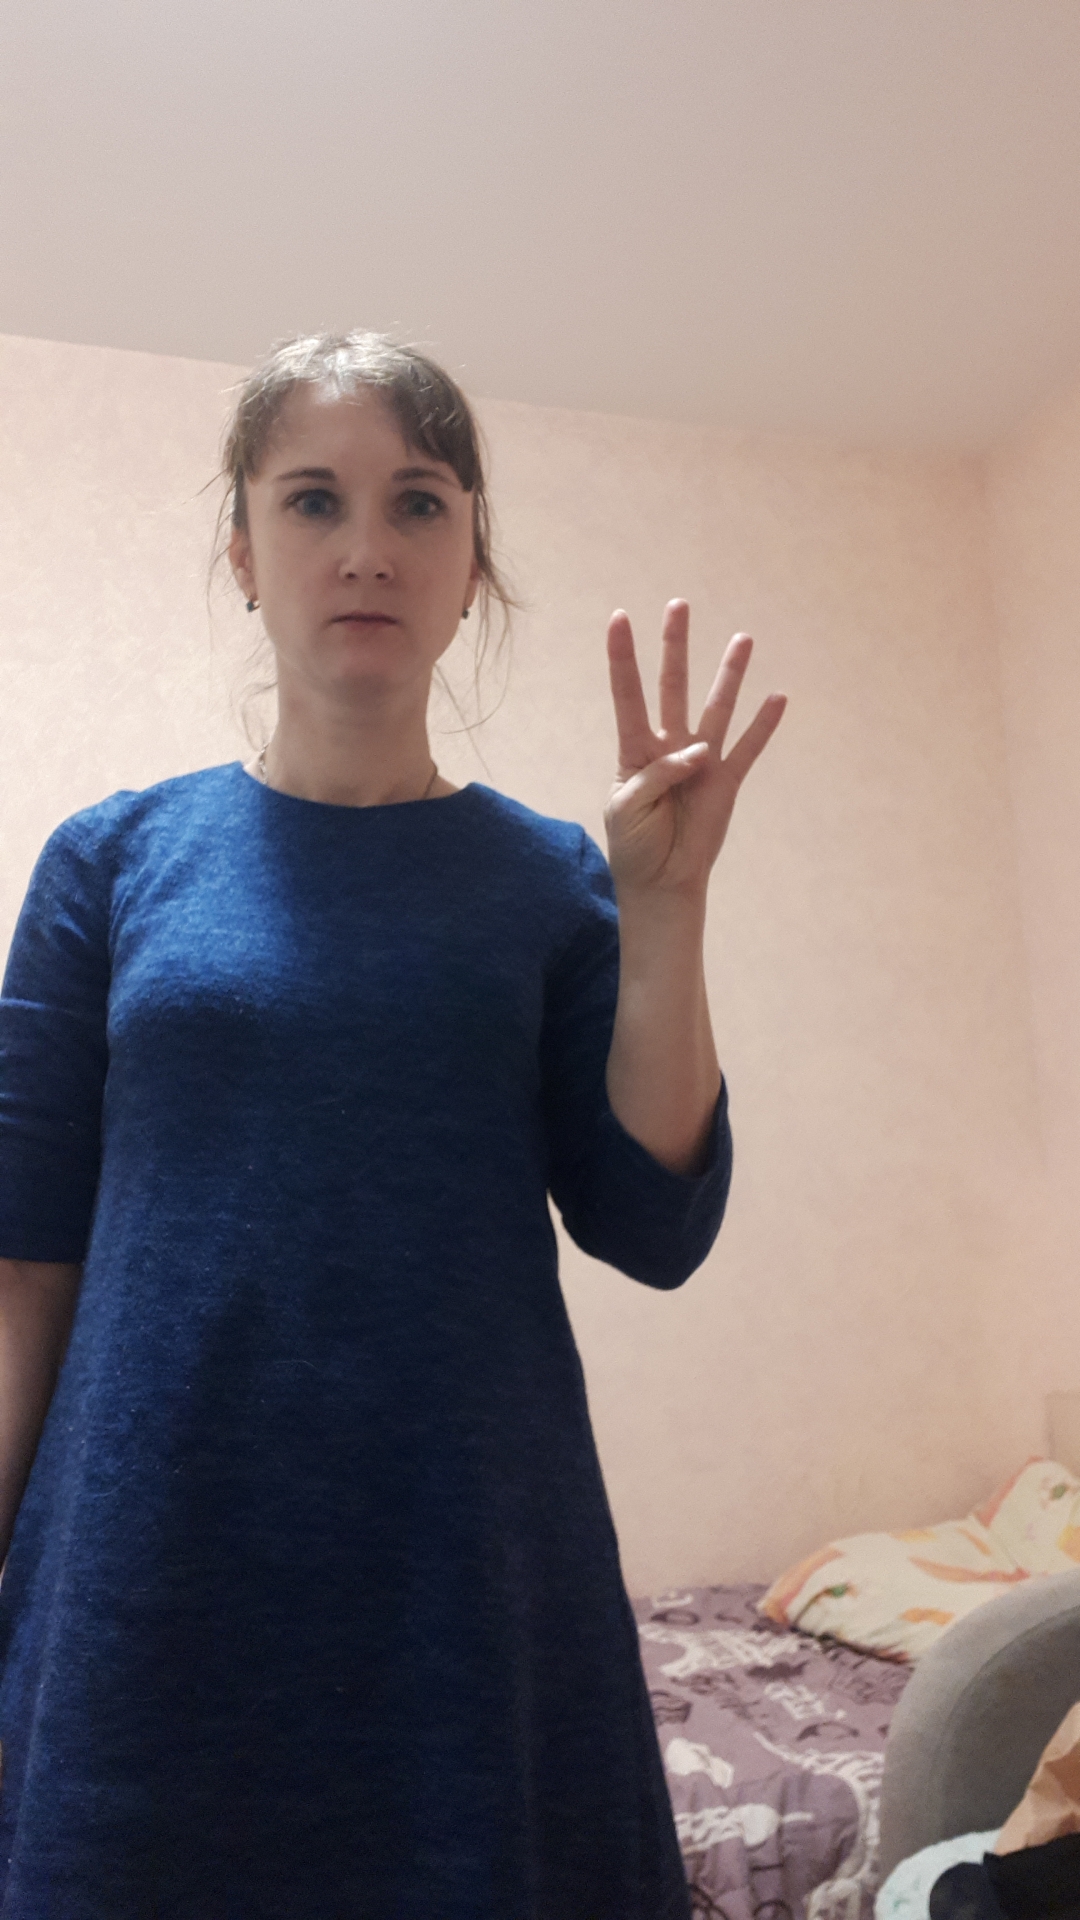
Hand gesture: four